Tadamichi Kuribayashi

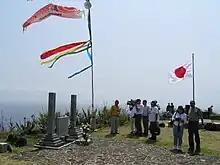
The 60th Anniversary Reunion at the Japanese Memorial, Iwo Jima

The exact circumstances of Kuribayashi's death remain a mystery. It is most likely that he was killed in action in the early morning of 26 March 1945, while leading his surviving soldiers in a three-pronged assault against sleeping Marines and Air Force ground crews. Kuribayashi and his men silently slashed tents, bayoneted sleeping men, and lobbed hand grenades. According to the official "United States Marine Corps History", "The Japanese attack on the early morning of 26 March was not a banzai charge, but an excellent plan aiming to cause maximum confusion and destruction." The assault climaxed in a hand-to-hand battle to the death between the men of both armies. The General's body could not be identified afterwards for he had removed all officer's insignia in order to fight as a regular soldier.